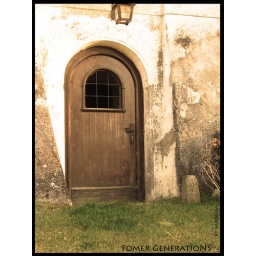
one of the several gates of the old houses near the river Inn in my homevillage